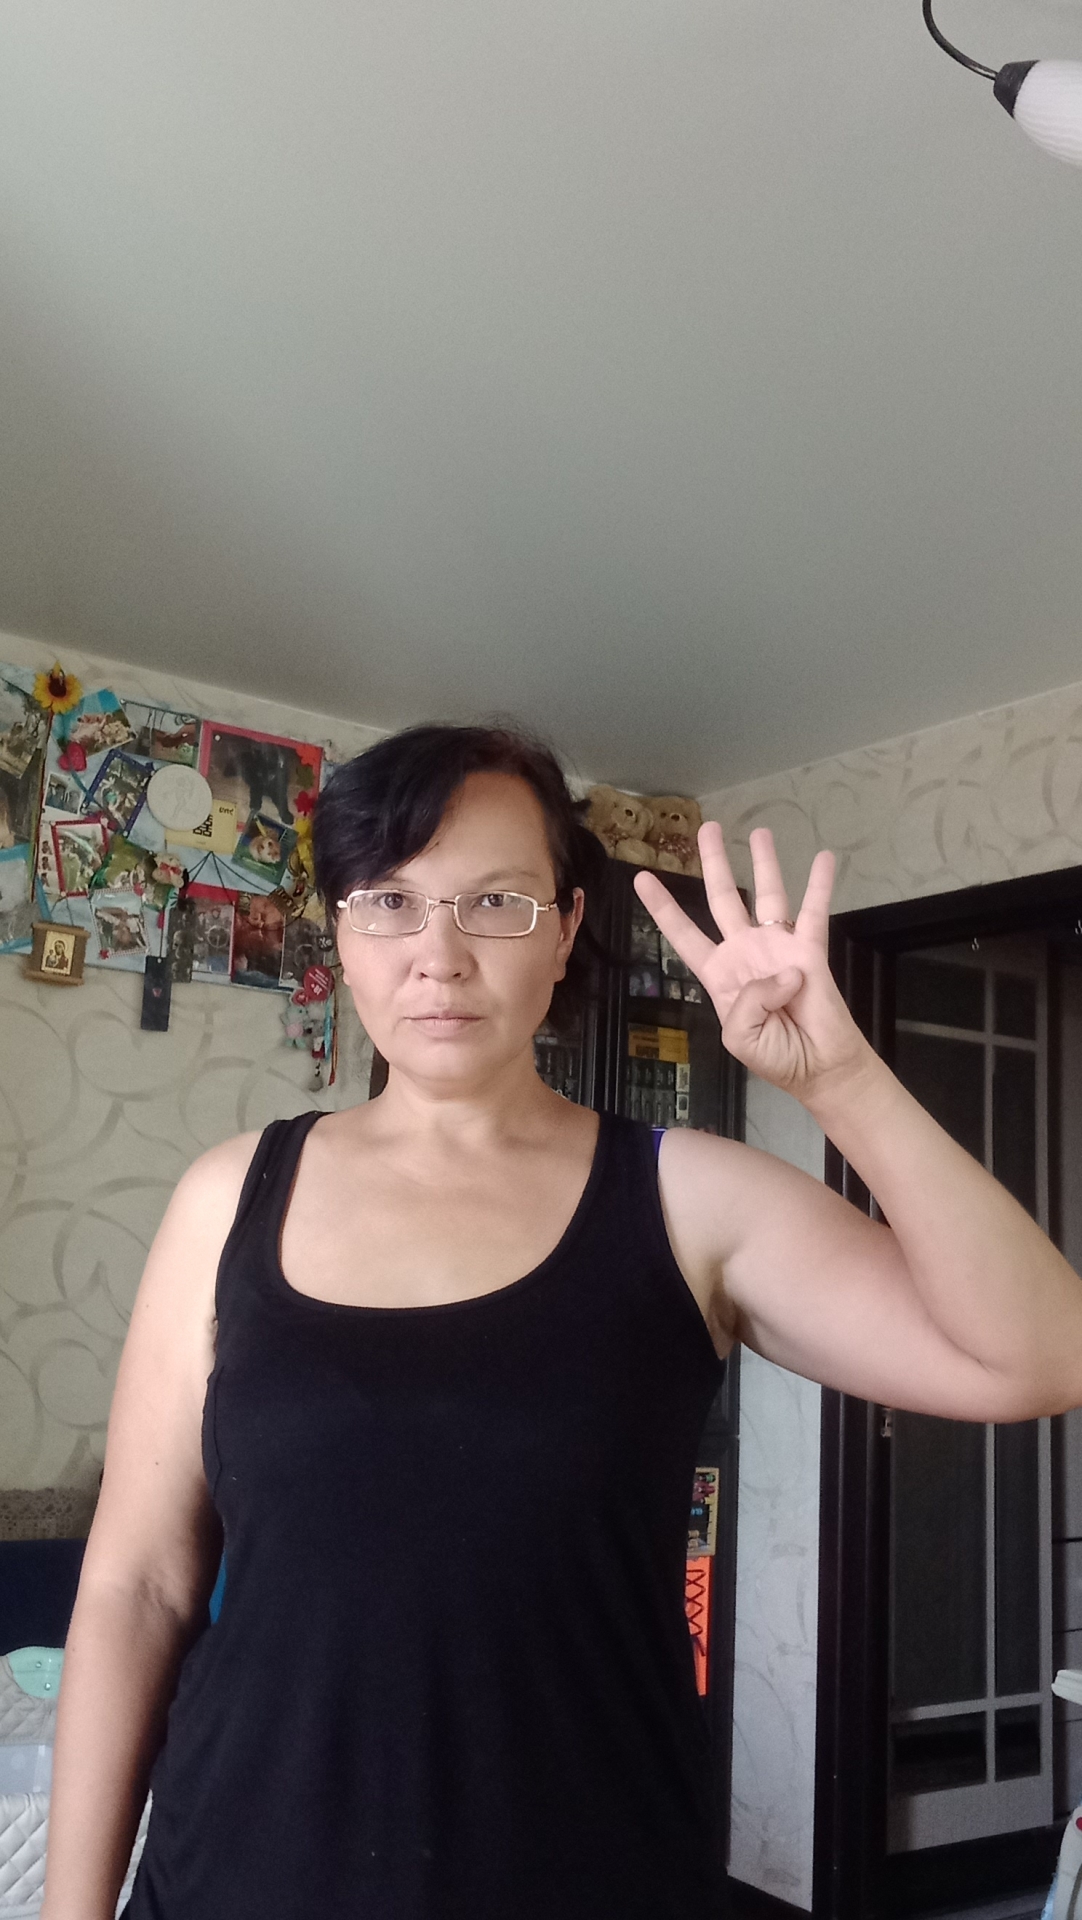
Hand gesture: four